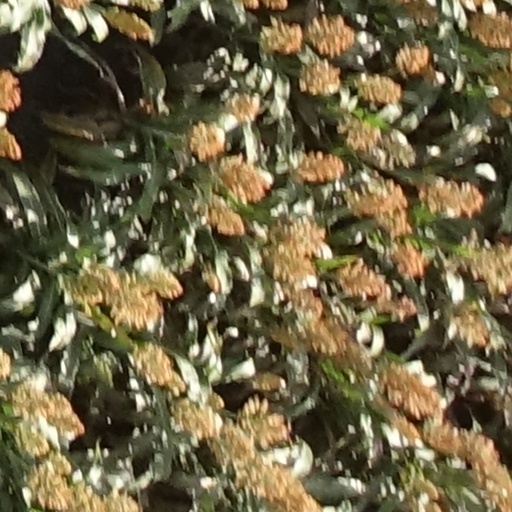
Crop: sorghum